Alice Tully Hall

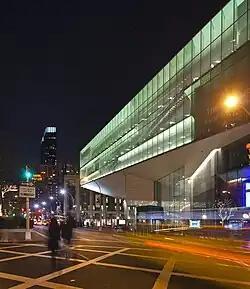
Alice Tully Hall, seen from Broadway

Before the construction of Alice Tully Hall, most of the chamber music performances in New York City were held at The Town Hall on West 43rd Street, which had been built in 1921. The founders of Lincoln Center wished to have a chamber music hall in the complex, as there was still a need for a dedicated space. Before construction on Lincoln Center began, the architects considered placing a chamber music hall in the basement of Philharmonic Hall (since renamed David Geffen Hall, formerly Avery Fisher Hall). However, as the Juilliard School needed a concert hall that was equal in size to a chamber music hall, Lincoln Center chose to build one in the Juilliard building. Construction on the Juilliard building began in 1965 on a site one block north of the original Lincoln Center complex and part of the parcel designated for improvement through urban renewal. The cost of the chamber music hall was approximately $4.2 million, all of which was covered by donations from Alice Tully, a New York chamber music patron and former singer.